Raúl Soldi

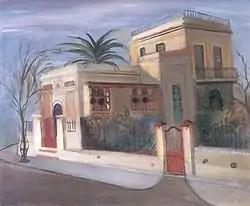
Landscape of Villa Ballester (1935)

1933: First Prize at the Conjuntoen XIX the Hall Watercolorists of Buenos Aires and a Silver Medal in the International Exposition of San Francisco.